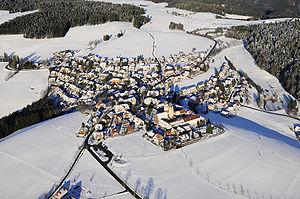
St. Märgen est une commune de Bade-Wurtemberg, située dans l'arrondissement de Brisgau-Haute-Forêt-Noire, dans le district de Fribourg-en-Brisgau.